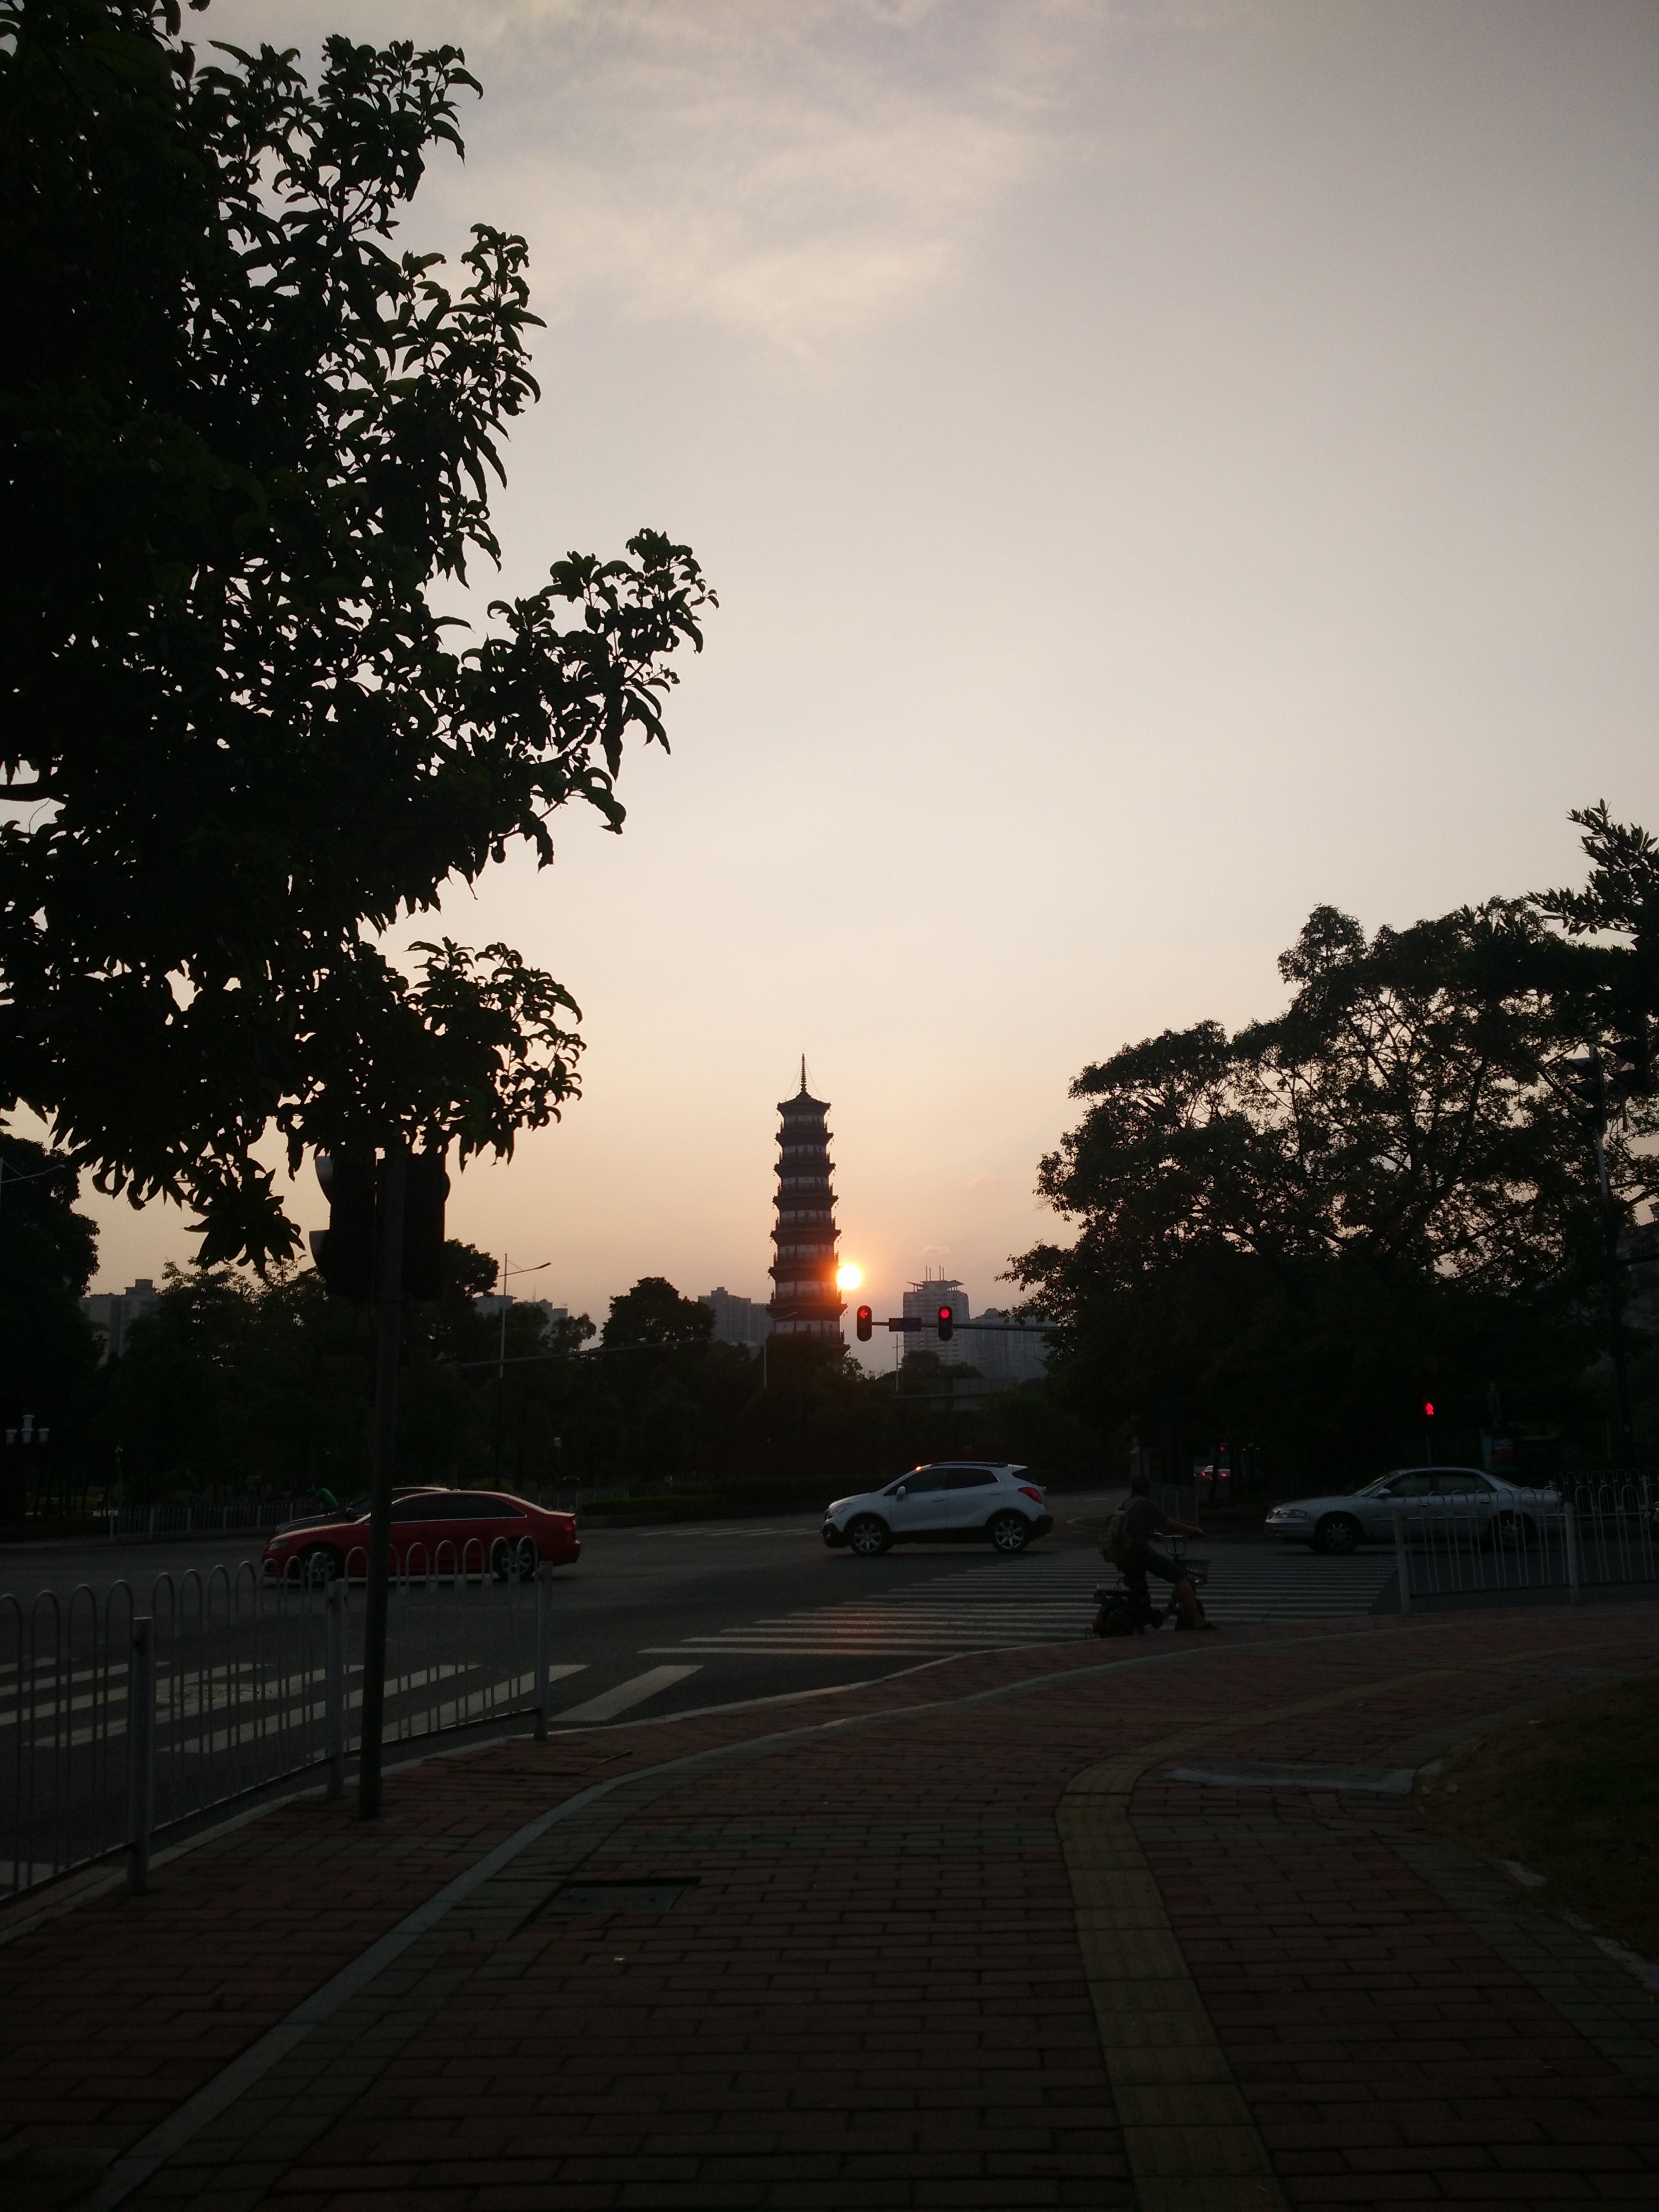
tree, horizon, light, cloud, sky, sun, sunrise, sunset, night, sunlight, morning, dawn, dusk, evening, darkness, street light, lighting, atmospheric phenomenon, woody plant